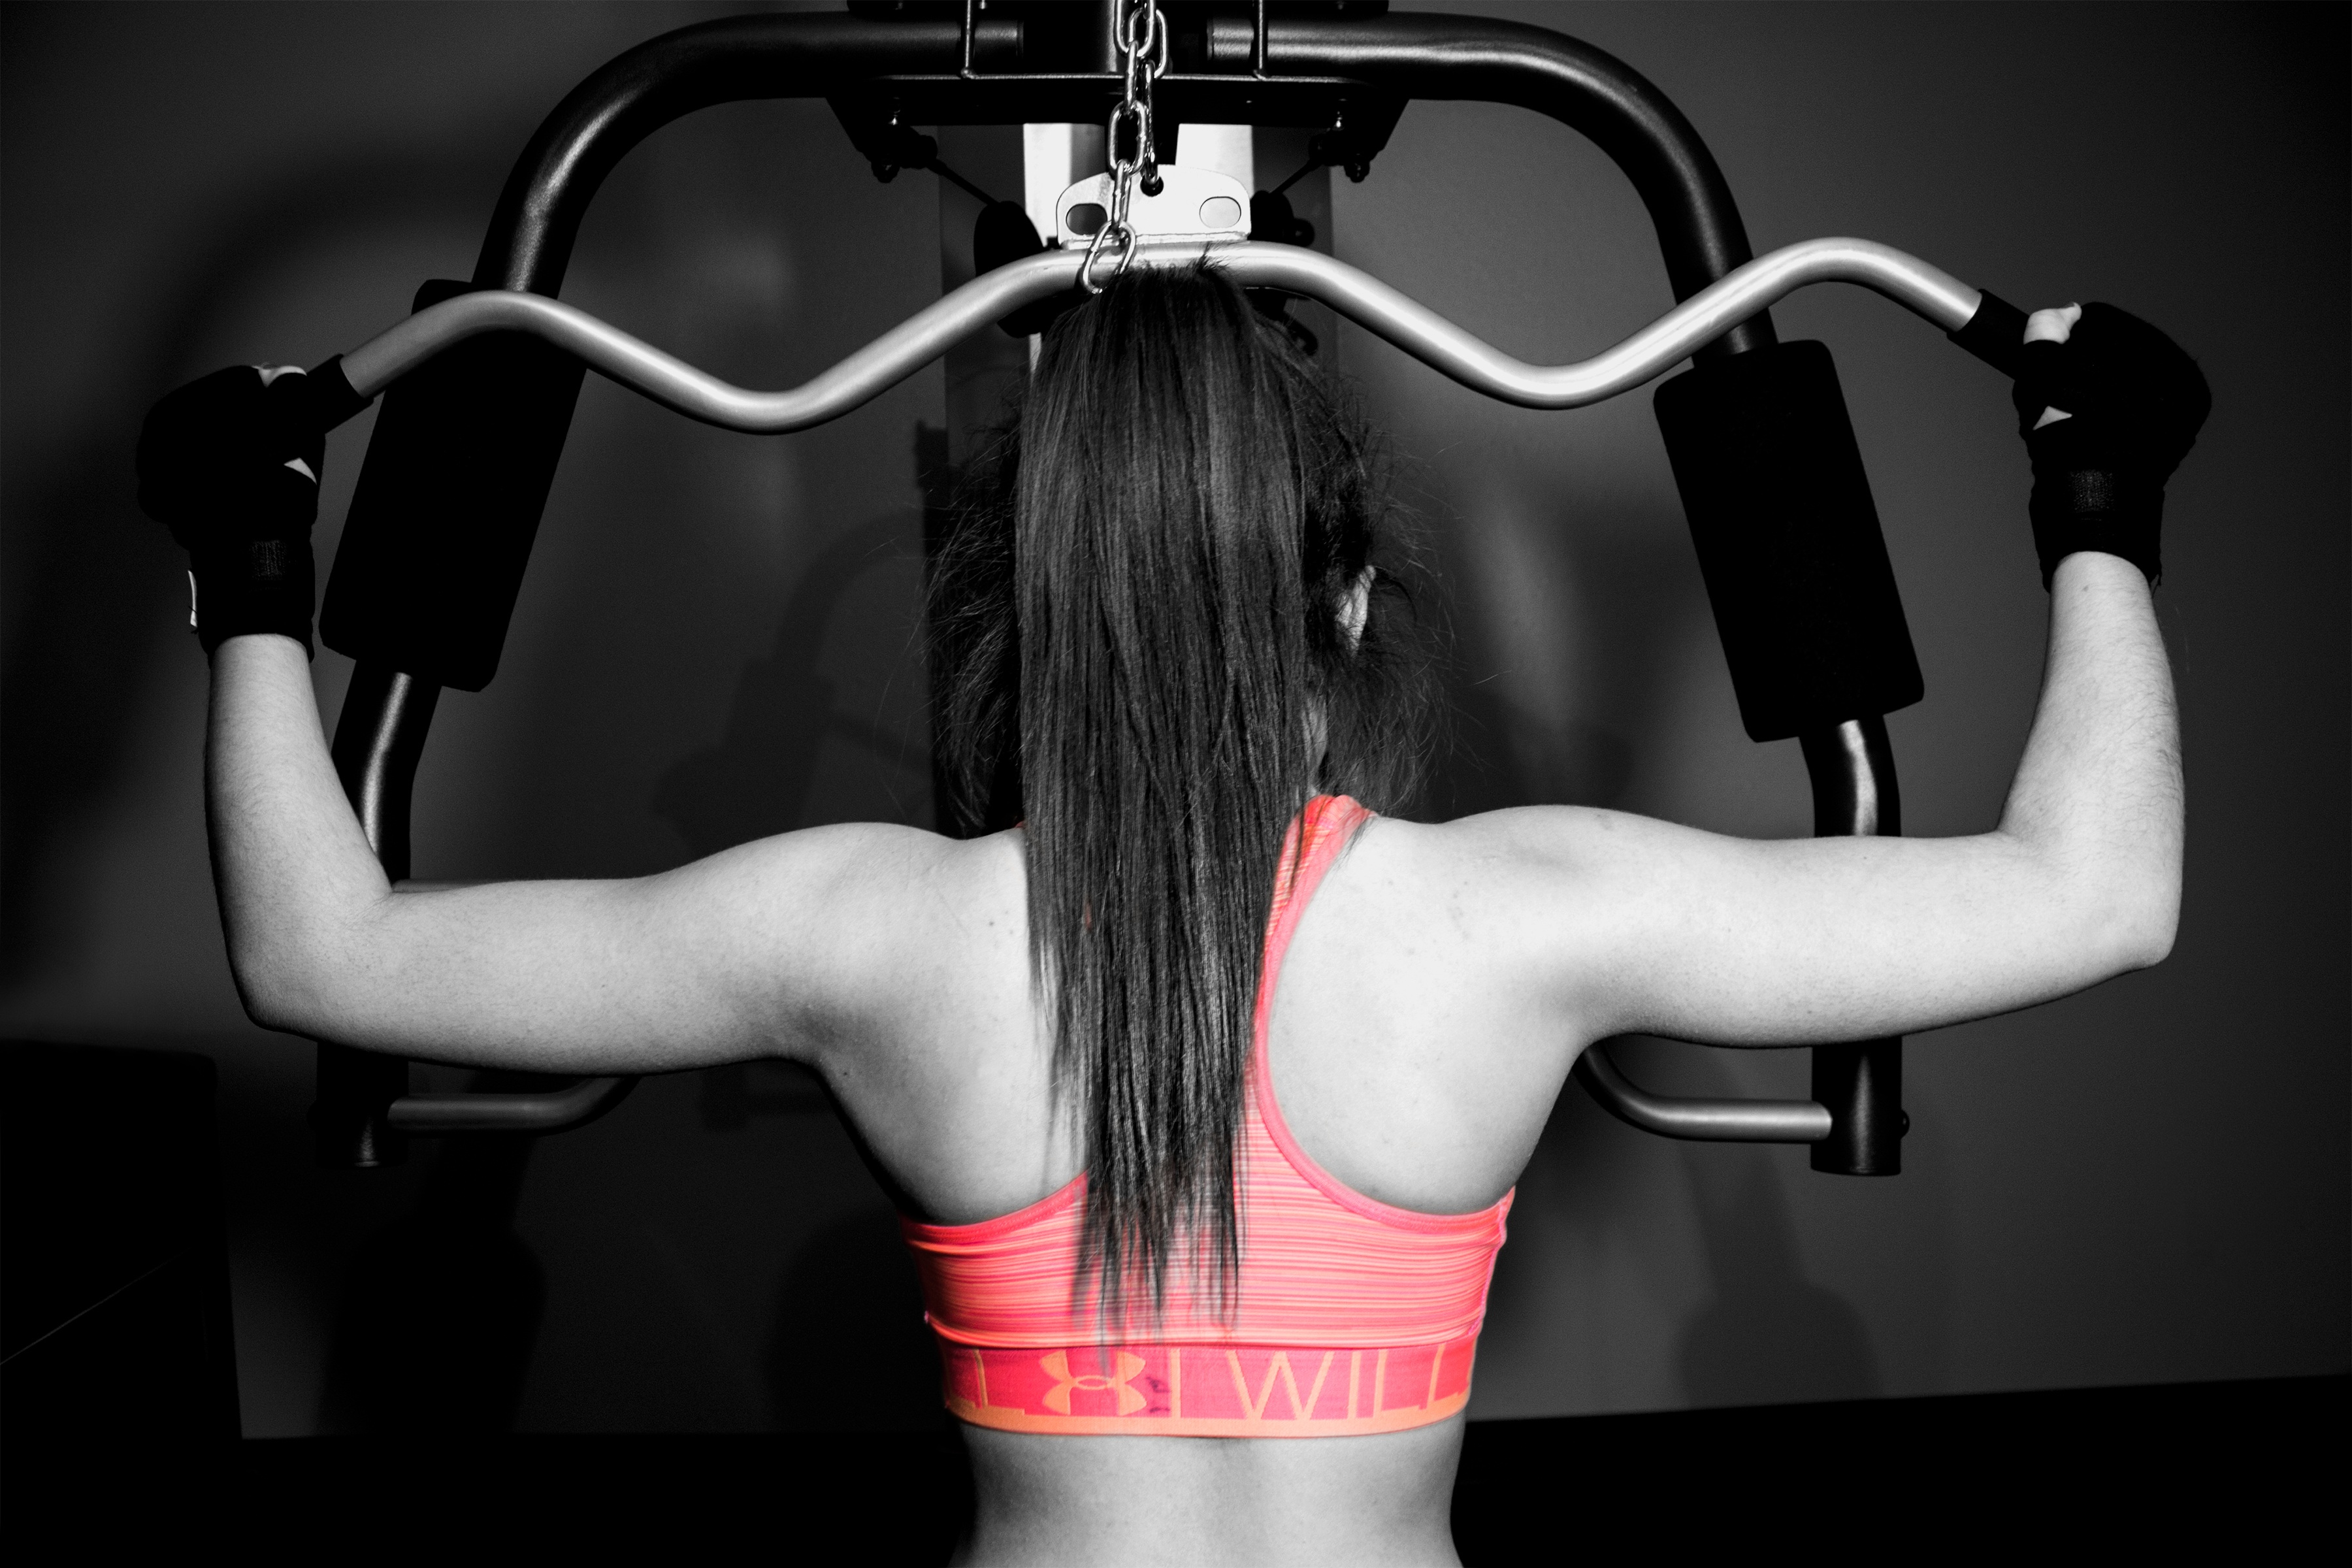
hand, person, black and white, girl, woman, sport, photography, female, young, athletic, training, exercise, black, lifestyle, healthy, arm, fitness, gym, workout, muscle, chest, human body, weights, body, fit, bodybuilding, slim, athlete, active, strength, photo shoot, healthy lifestyle, barbell, sense, woman fitness, monochrome photography, fitness girl, fitness training, sport venue, physical fitness